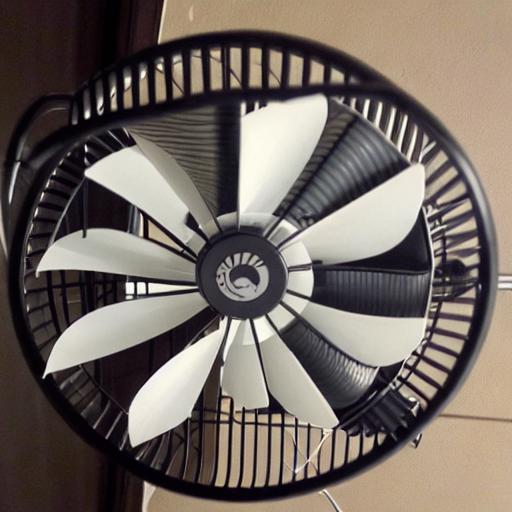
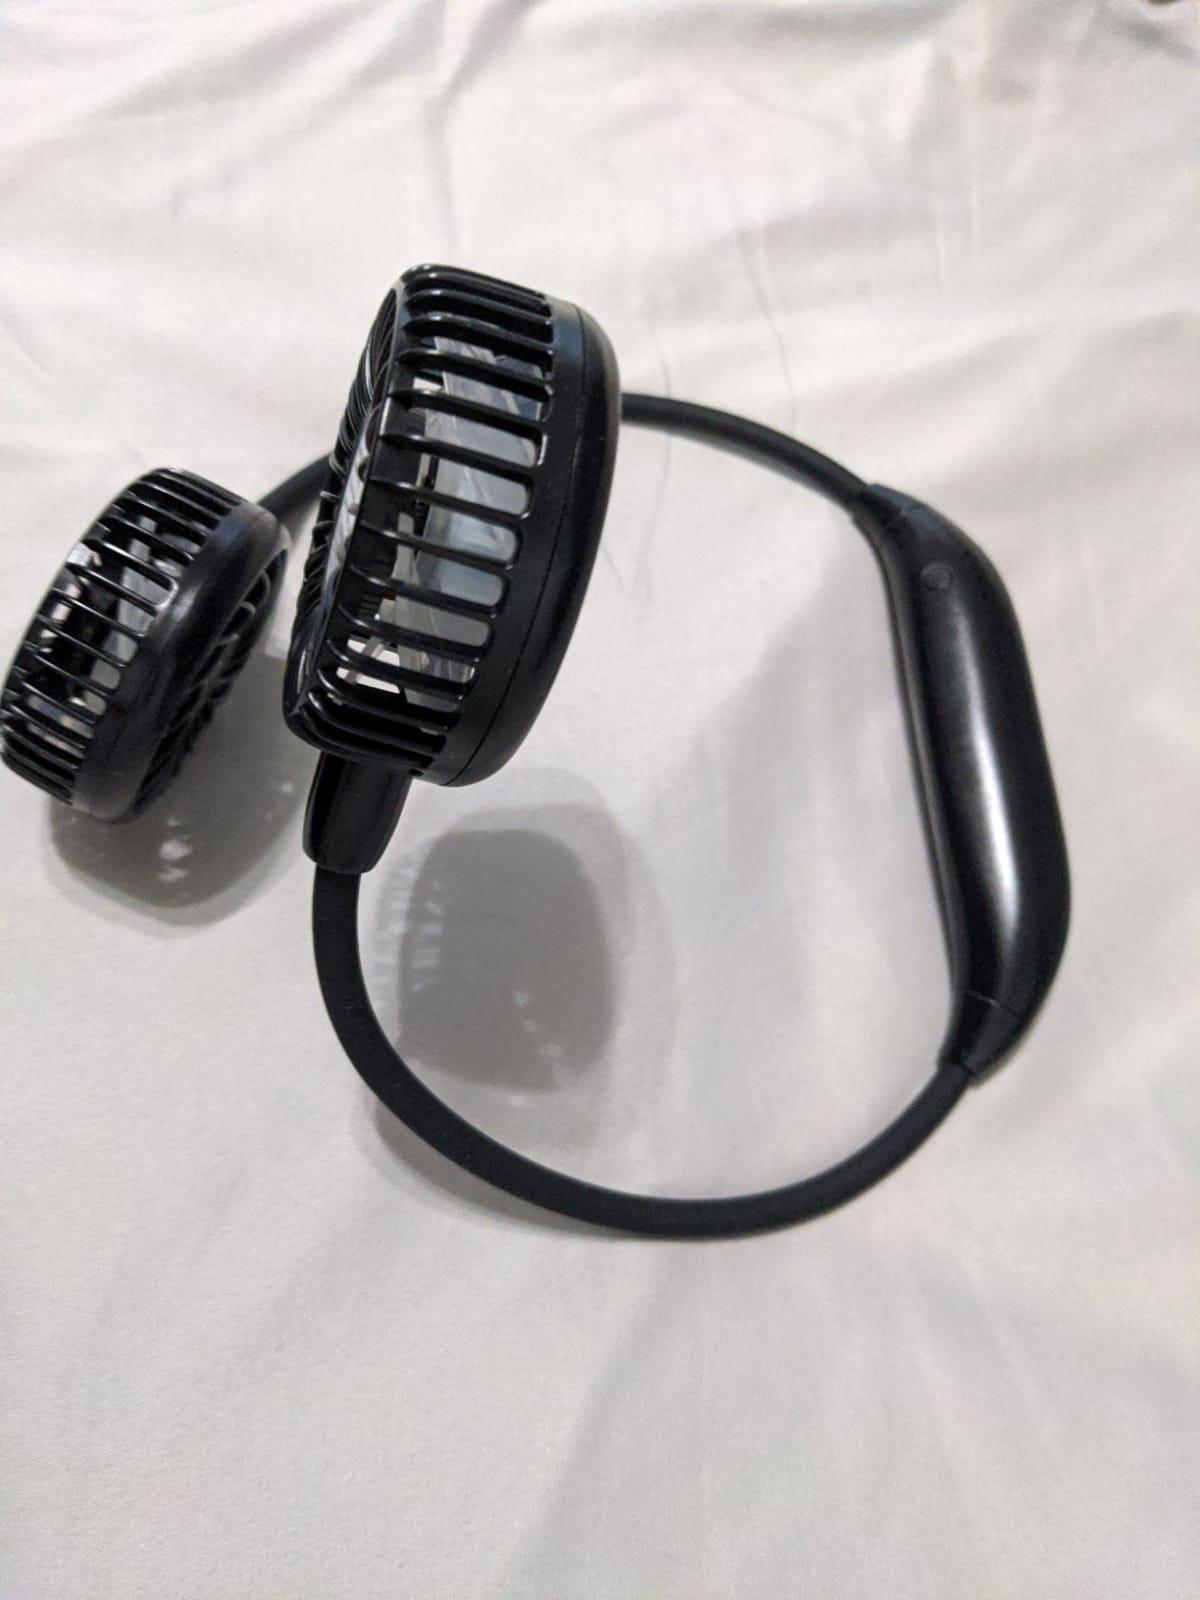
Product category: fan
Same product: no